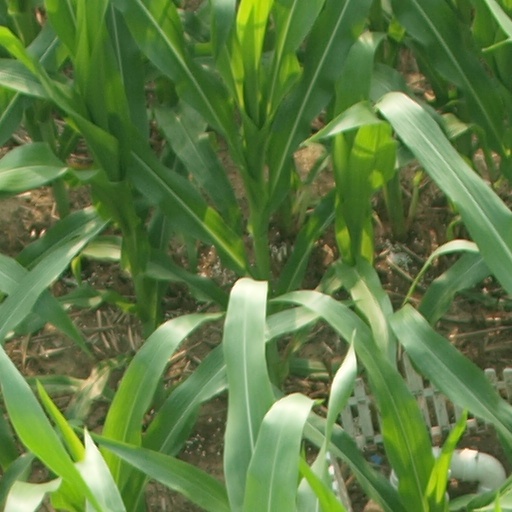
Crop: maize; corn